Donat R. Baribault

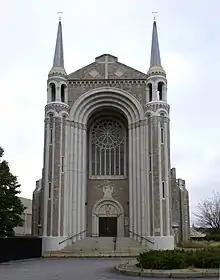
The former Church of Notre Dame des Canadiens in Worcester, Massachusetts, designed by Baribault and completed in 1929. The church was demolished in 2018.

Donat Rodolphe Baribault was born February 3, 1885, in New Haven, Connecticut, to Jules Baribault and Marie (Lanouette) Baribault. Both of his parents were natives of Sainte-Anne-de-la-Pérade in Mauricie, Quebec. He attended the New Haven public schools and the Séminaire Saint-Joseph de Trois-Rivières in Quebec. He graduated from the École Polytechnique de Montréal in 1909 with a BS, with additional postgraduate study in architecture with Joseph Haynes, a professor at the same school. In 1912 he began practice as an architect and engineer in Winnipeg, Manitoba, staying until 1917. He then moved to Springfield, Massachusetts, where he worked for the Samuel M. Green Company, architects and engineers. In 1920 he opened his own office as an architect in Springfield. As an architect Baribault specialized in the design of churches and institutional buildings for the Catholic church. He practiced architecture into the 1960s.